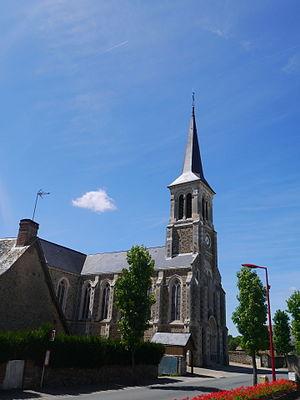
Niafles église
La liste des églises de la Mayenne recense de manière exhaustive les églises, cathédrale et basiliques situées dans le département français de la Mayenne.
Niafles est une commune française, située dans le département de la Mayenne en région Pays de la Loire, peuplée de 350 habitants.